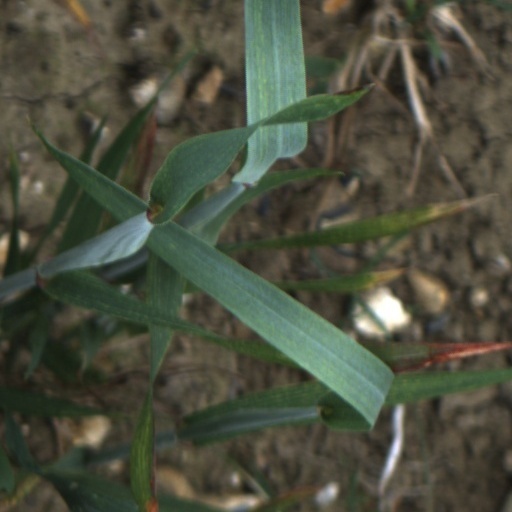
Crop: wheat